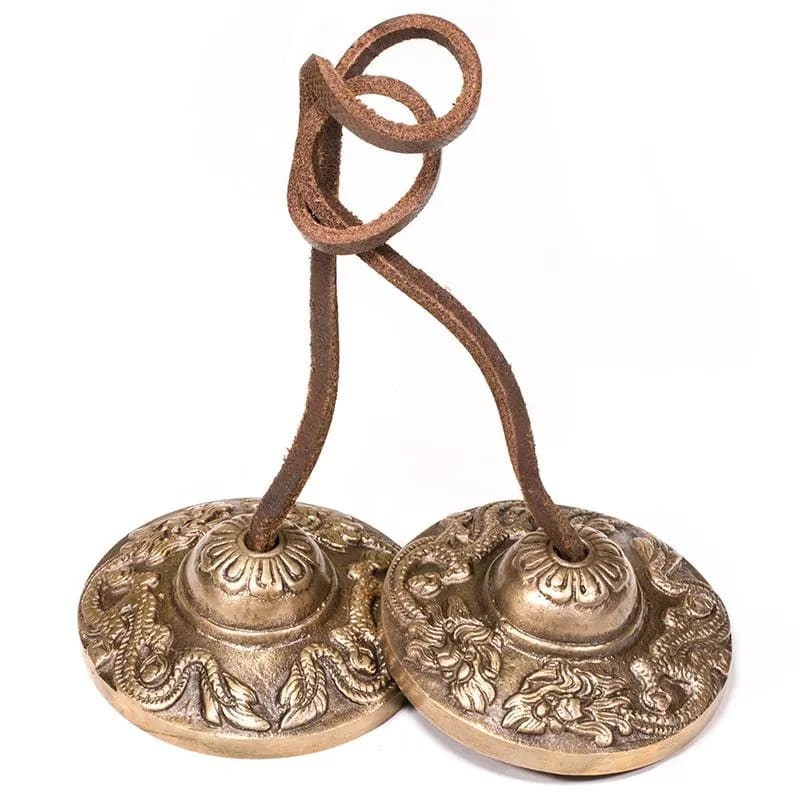
Tingsha Cimbali Tibetani con draghi
Cimbali con decorazioni di draghi cinesi, che simboleggiano prosperità e fertilità. I Tingsha (o cimbali) sono usati come offerte musicali nelle pratiche spirituali e durante la pratica di meditazione, a intervalli regolari, per mantenere la concentrazione. Le "offerte musicali" sono comuni durante le pujas (rituali di preghiera) quando si usano diversi strumenti: campane, tamburi, piatti e corni. Le offerte musicali sono molto comuni in numerosi rituali buddisti tibetani e hindi. Oggi vengono usati sia da monaci che da laici. Sono usati con il Feng Shui, la meditazione e le terapie di guarigione. Come usare i cimbali Colpite i cimbali contemporaneamente e ne uscirà una nota alta, bella e chiara, che resterà nell'aria e creerà poi un silenzio straordinario. Il tono brillante dei cimbali ha un'immediata risonanza nel cuore umano. Il loro scopo è quello di richiamare alla consapevolezza, per ricordarci chi siamo, e di farci riconoscere le nostre priorità in questo mondo, spesso turbolento e illusorio. Quando sono sospesi orizzontalmente e colpiti contemporaneamente, sembra che una piacevole onda sonora oscilli tra di loro, in quanto essi riverberano un'alta frequenza, e creano così una sinfonia impressionante di suoni ammalianti. I cimbali e il Feng Shui I cimbali vengono utilizzati anche nel Feng Shui per eliminare l'energia presente in una stanza e "aprirla" suonandoli nei quattro angoli della stanza. Un modo eccellente per azzerare l'energia negativa quando no è possibile usare degli smudge. I cimbali e il suono di guarigione I suoni di guarigione e il bilanciamento dei campi aurici sono utilizzati anche per definire l'inizio e la fine di un periodo di meditazione. Alcuni dicono che l'uso dei cimbali è come un richiamo. Esso ci riporta al qui ed ora. Materiale Ottone Misura cm ±7.7 Peso g ±352 Total weight g 346
Brand: Phoenix
Category: Arts & Entertainment > Hobbies & Creative Arts > Musical Instruments > Percussion > Hand Percussion > Finger & Hand Cymbals > Hand Cymbals